44th Siege Battery, Royal Garrison Artillery

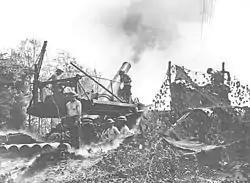
12-inch Howitzer Mark V firing, May 1918.

44th Siege Battery remained with Third Army during the winter of 1917–18, under 87th HAG from 15 December to 26 February 1918. In early 1918 the BEF changed its heavy artillery organisation. The HAGs became permanent RGA brigades, but the heaviest guns (including 44th SB's railway howitzers) remained unbrigaded under the direct command of Army HQs. The battery operated under Third, First, Fifth and Fourth Armies during the German spring offensive and Allied Hundred Days Offensive of 1918. As the fighting became more fluid the heaviest artillery became less useful, the railway guns in particular being dependent on the rate at which the RE could repair the destroyed lines in the battle zone. When hostilities ended in November, 44th SB was operating under Fifth Army.